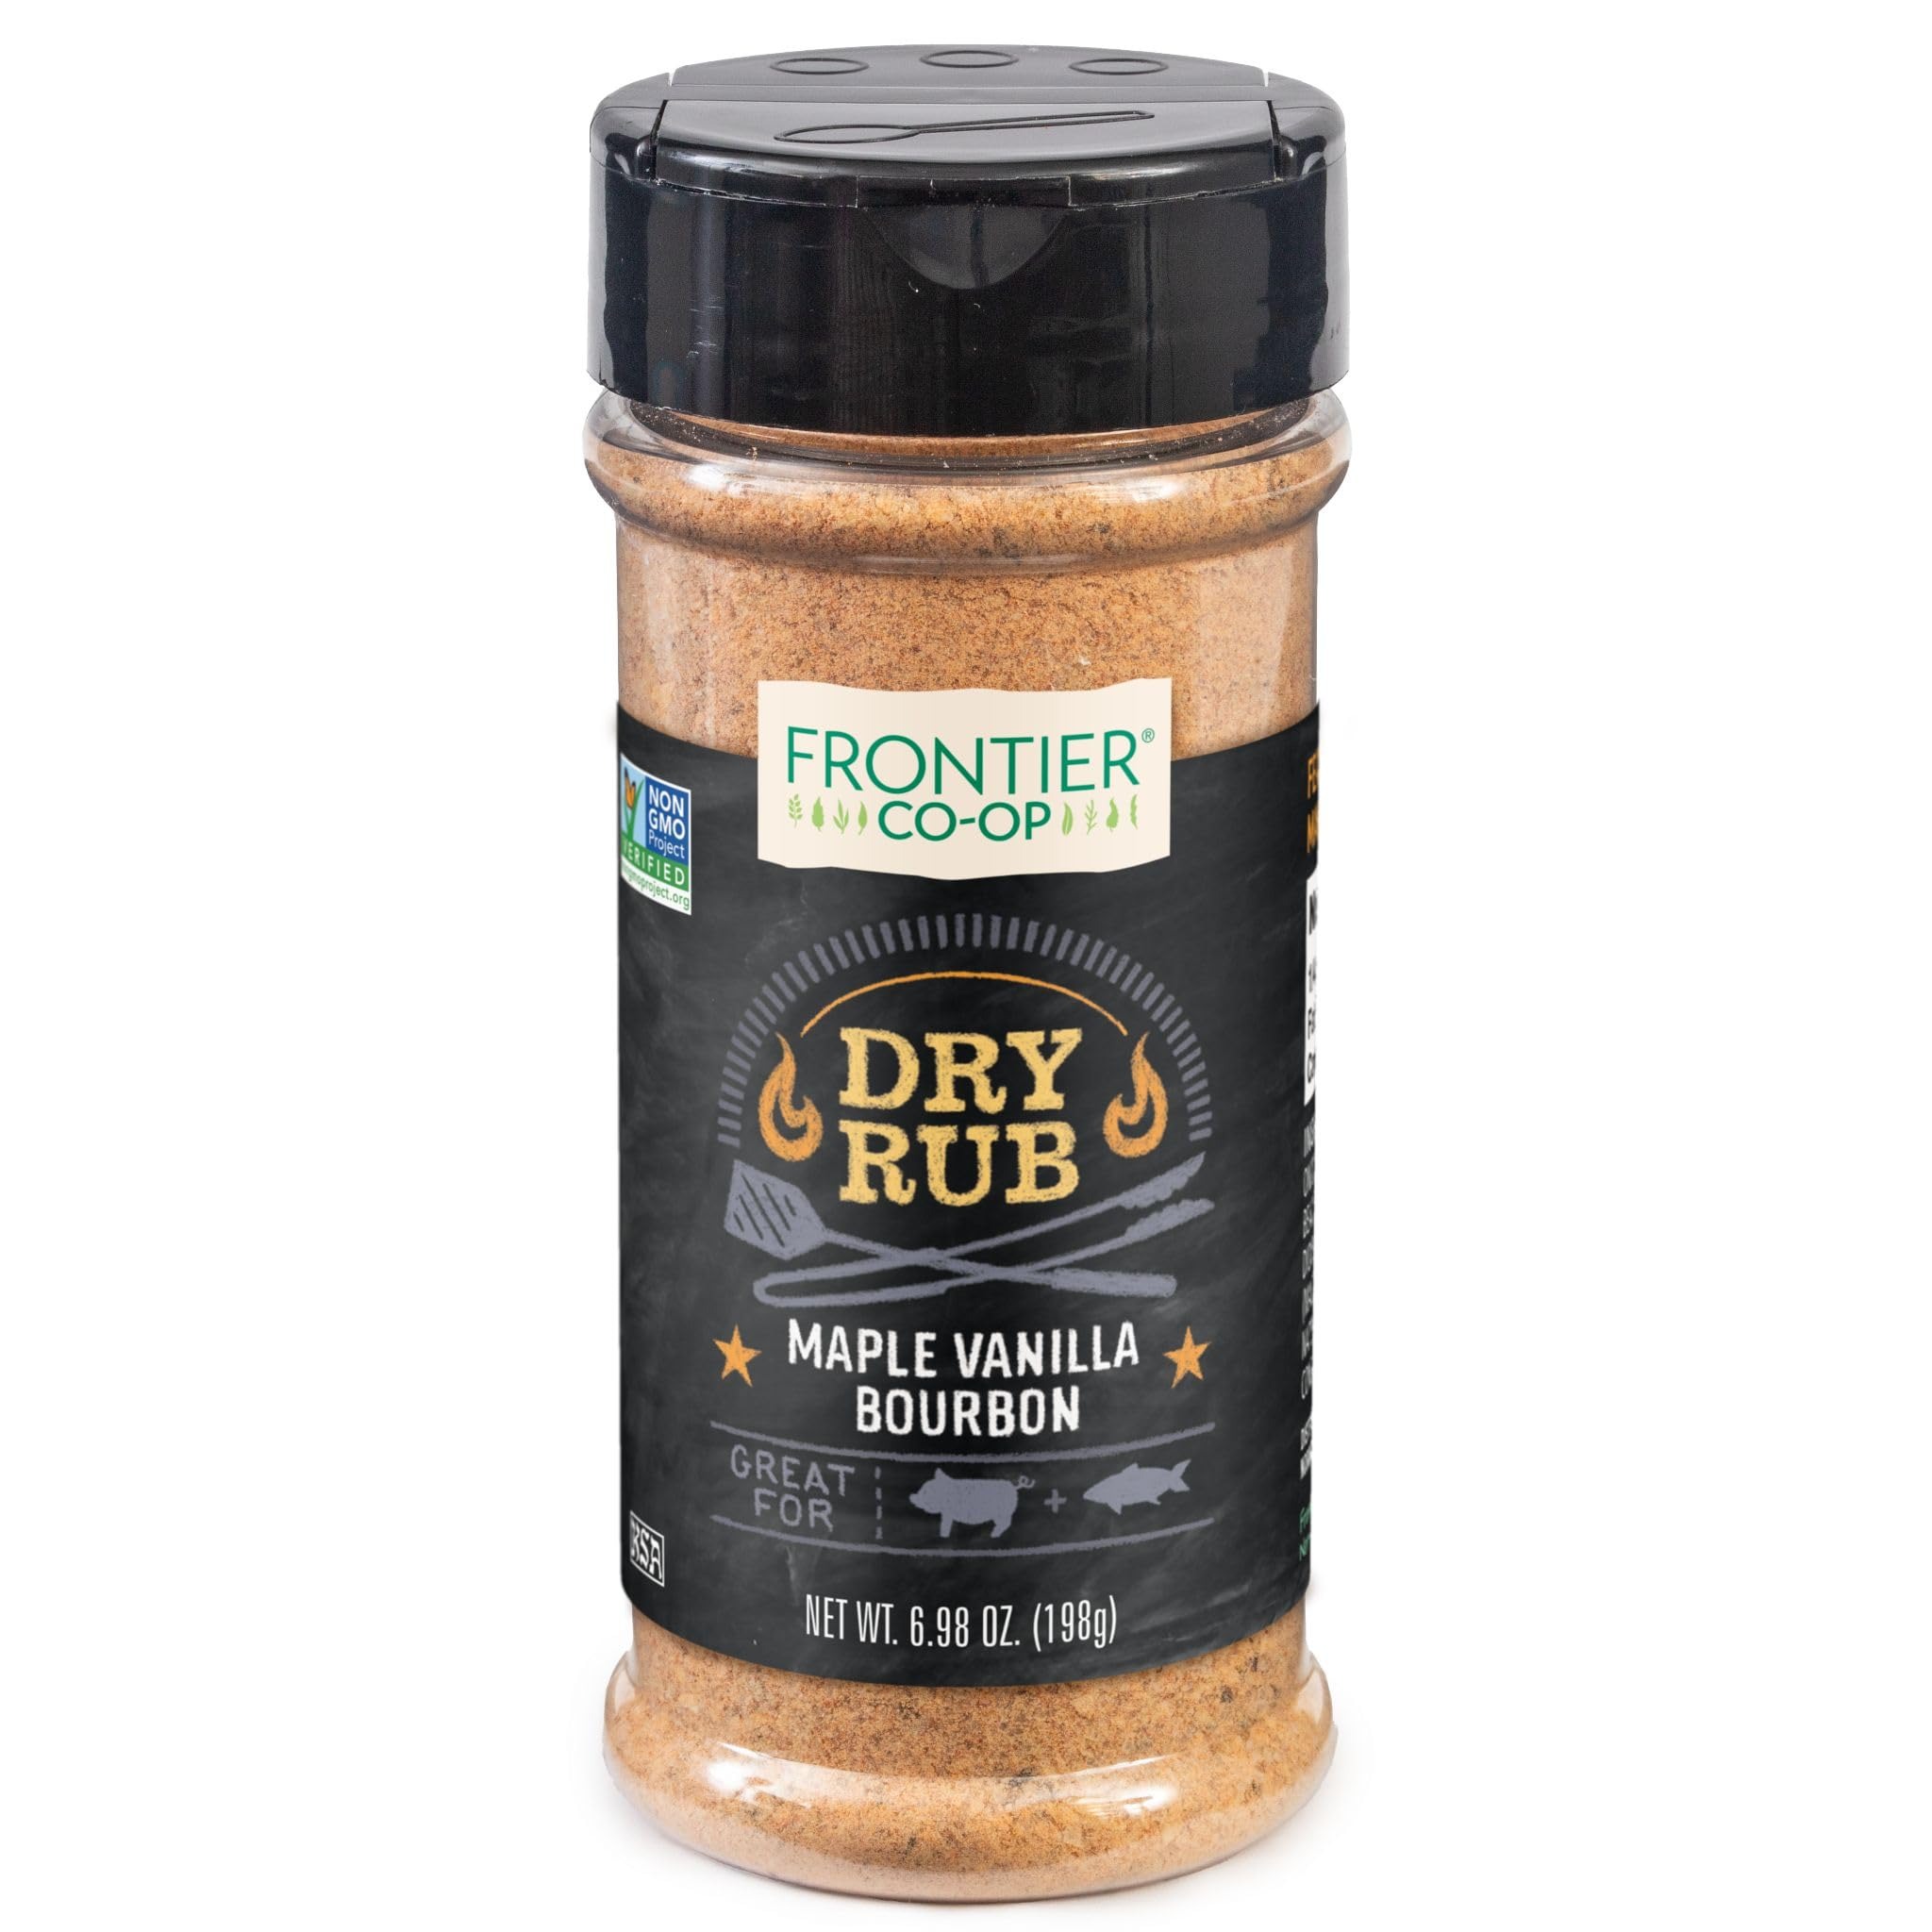
Item Name: Frontier Maple Vanilla Bourbon Dry Rub, 6.98 Ounce
Bullet Point 1: DRY RUB - Maple Vanilla Bourbon Dry Rub infuses robust flavors with sweet, woody notes and a smooth maple finish, perfect for elevating your grilling experience.
Bullet Point 2: BEST USES - Ideal for pork or salmon, this dry rub enhances flavor and tenderness. Blot meat dry, sprinkle generously over all surfaces, and rub or pat the seasoning in to ensure it adheres well.
Bullet Point 3: COMMITTED TO PEOPLE & PLANET - Our sustainable sourcing programs start with a commitment and investment in our growers. Through mutually beneficial partnerships, we source our ingredients ethically and responsibly.
Bullet Point 4: ABOUT US - We are Frontier Co-op, a global leader in natural and organic products. As an ethically committed herb and spice company, we are united by our mission to put people and planet before profits.
Value: 6.98
Unit: Ounce

Price: 9.99